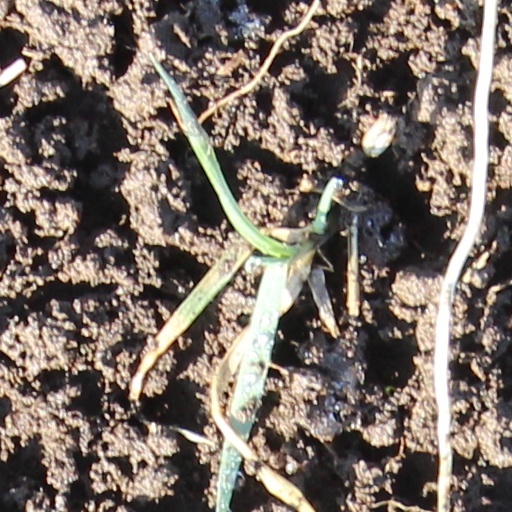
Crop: wheat